Carmel Woods

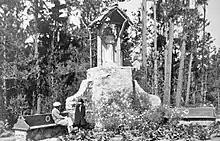
Carmel Woods with Jo Mora and his daughter Patti in 1922.

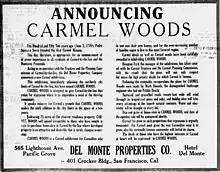
Carmel Woods 1922 Ad in the" Monterey Daily Cypress."

In 1919, Samuel F. B. Morse purchased the Del Monte Properties Company, which included with 119 building lots on the north side of Carmel. Mark Daniels, a landscape engineer, was hired by Morse to draw the plans for Carmel Woods and Pebble Beach developments. On June 8, 1922, the Del Monte Properties Company, in cooperation with the town Trustees and Planning Commission of Carmel-by-the-Sea, announced a new Carmel subdivision to opened on July 22, 1922.